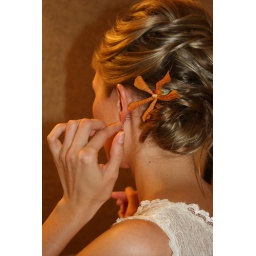
all the girls had flowers in their hair